2007 San Francisco 49ers season

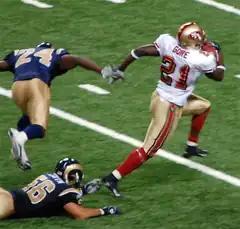
Frank Gore breaks tackles and sprints for a touchdown on a 4th down and short play, during week 2

In the first quarter, the Niners trailed early as Rams QB Marc Bulger completed a 12-yard TD pass to WR Torry Holt for the only score of the period. In the second quarter, San Francisco tied the game with RB Frank Gore getting a 1-yard TD run. St. Louis took the halftime lead on a Jeff Wilkins 29-yard field goal.